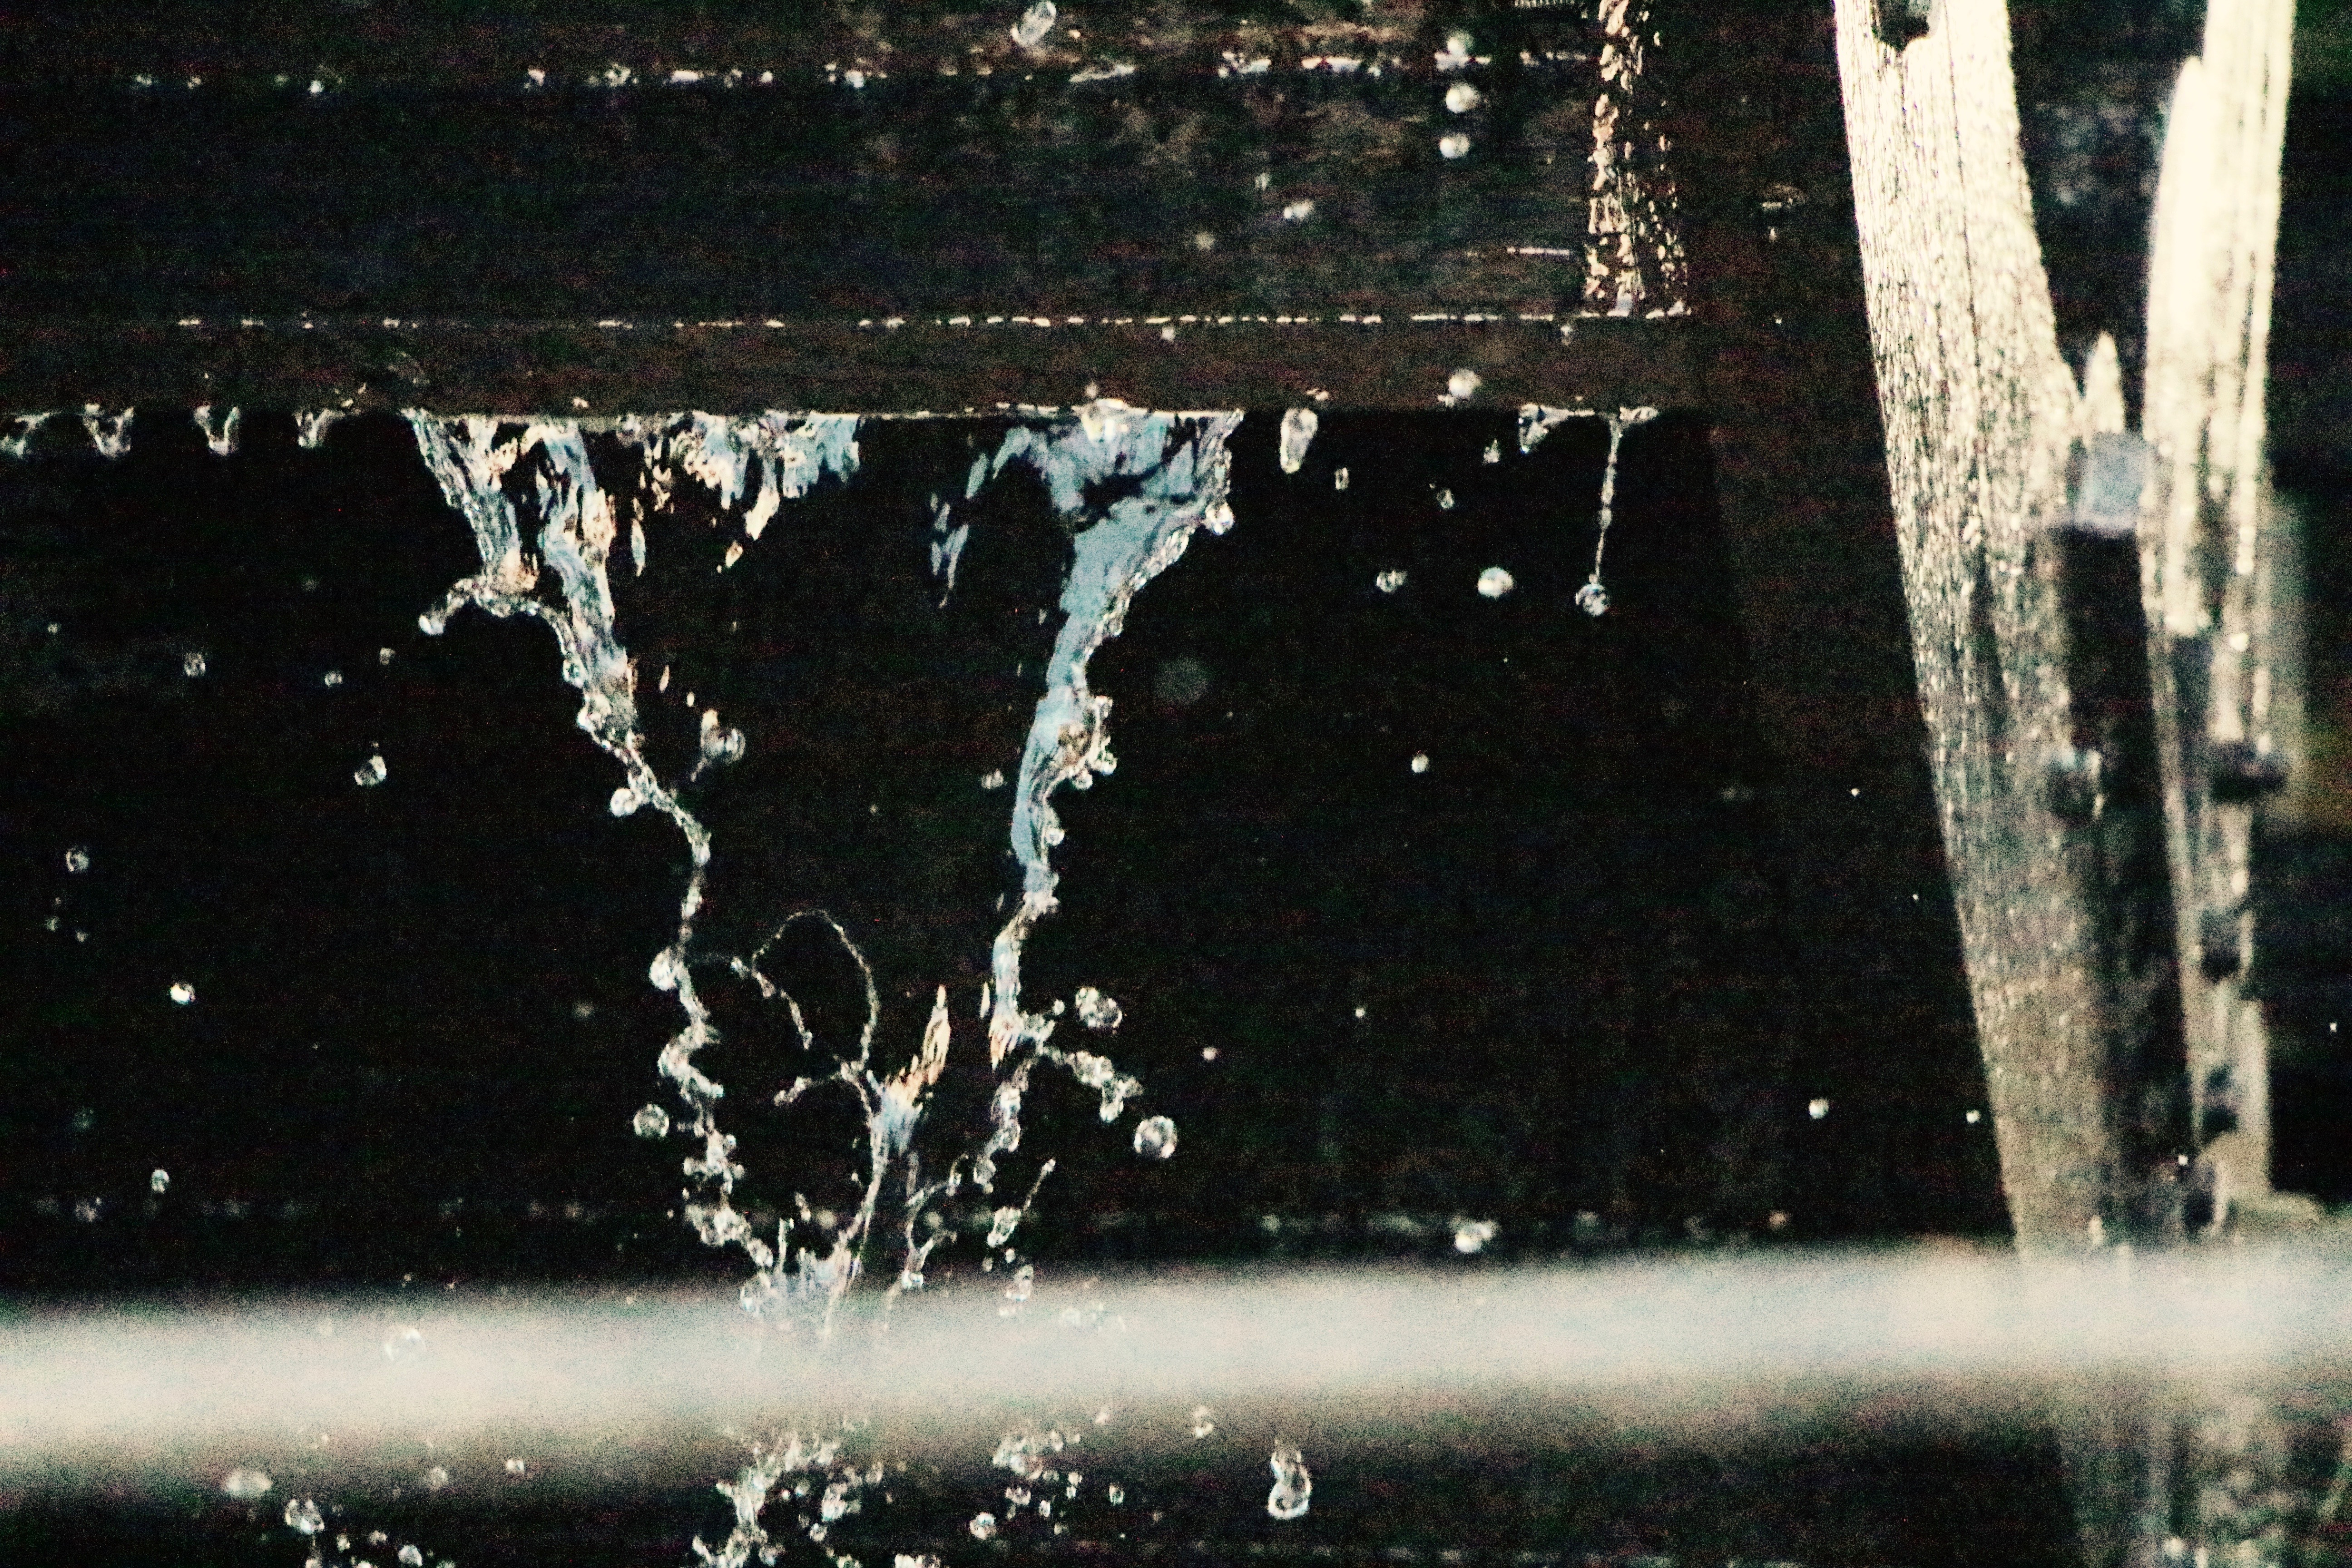
water, snow, winter, ice, reflection, weather, freezing